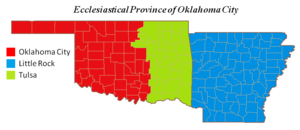
L'archidiocèse d'Oklahoma City est une église particulière des États-Unis. C'est l'un des deux diocèses catholiques de l'Oklahoma. Face aux diverses dénominations protestantes et aux autres religions, le catholicisme n'y représente qu'une toute petite minorité de la population.
Les juridictions catholiques des États-Unis sont au nombre de 197, reparties en